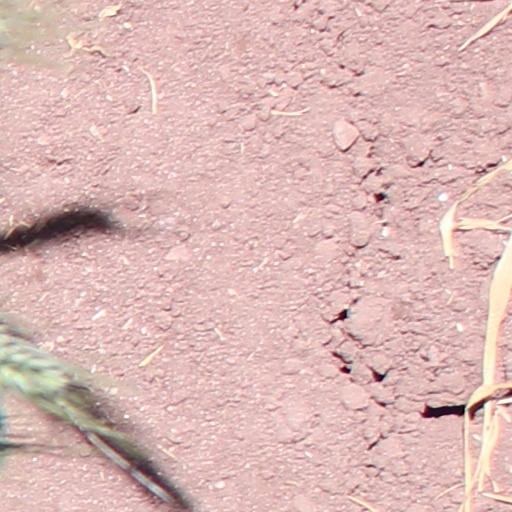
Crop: wheat